Celebration, Florida

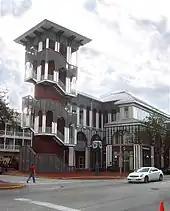
Bank of America building, downtown Celebration

As of the census of 2010, there were 7,427 people, 3,063 households, and 716 families residing in the CDP. The population density was . There were 4,566 housing units at an average density of . The racial makeup of the CDP was 91.0% white (with 81.9% of the population non-Hispanic white), 1.5% black, 3.2% Asian, 2.2% from two or more races and 0.26% Native American. Hispanics or Latinos of any race were 11.2% of the population.